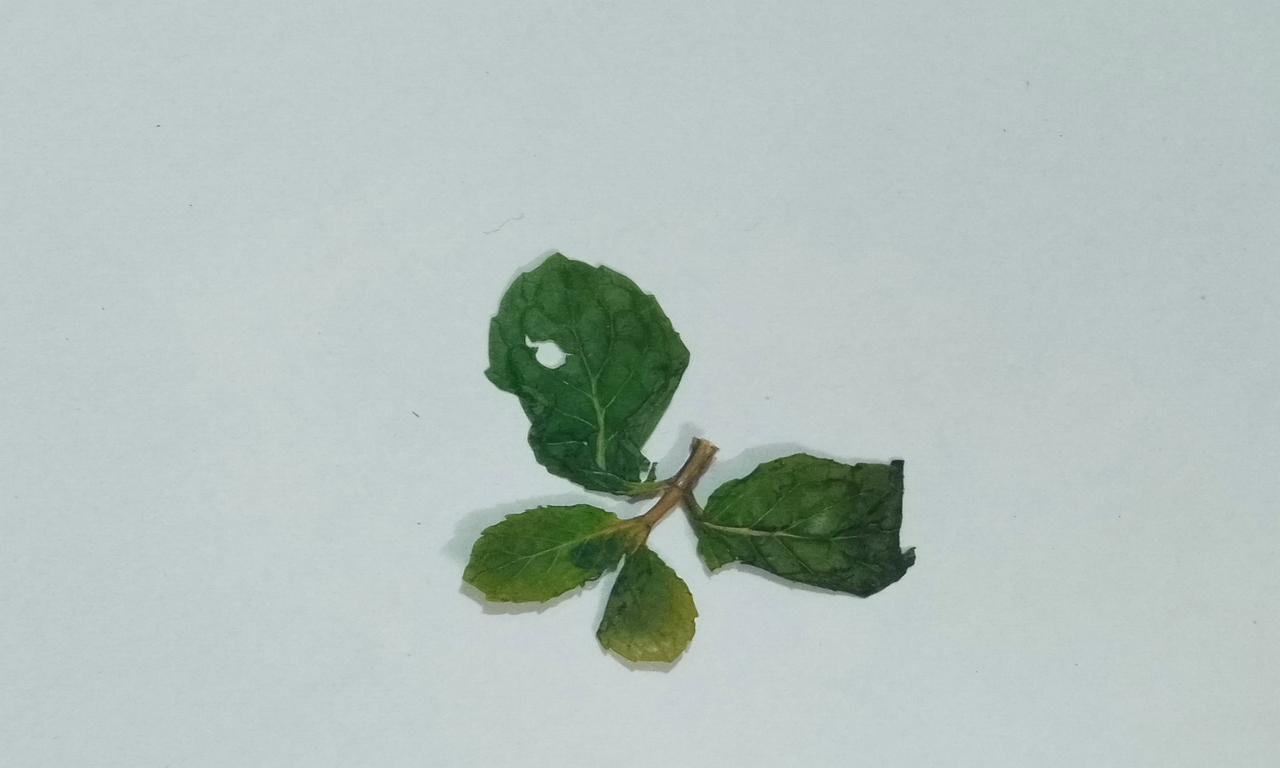
Label: Dried